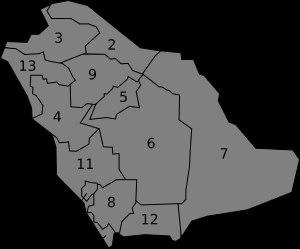
L'Arabie saoudite ou Arabie séoudite, nommée également le royaume d'Arabie saoudite, est une monarchie absolue islamique dirigée par la dynastie des Saoud, depuis sa création en 1932 par Abdelaziz ibn Saoud. Peuplée de 33 millions d'habitants, occupant 80 % de la péninsule Arabique, c'est le plus grand pays du Moyen-Orient avec une superficie de plus de deux millions de kilomètres carrés, et le deuxième plus grand des pays du monde arabe, après l'Algérie.